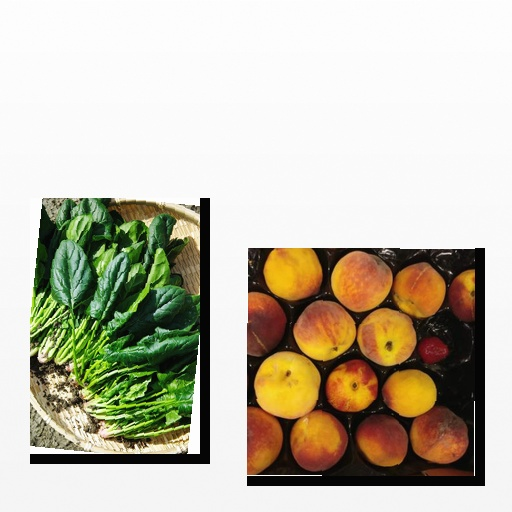
Food items: peach, spinach